Roy Kilner

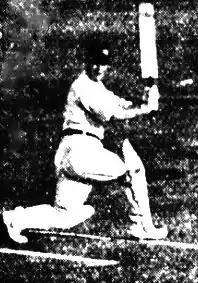
A cricketer hitting the ball

Kilner first came into the Yorkshire side as a batsman. He was considered a good, reliable batsman when he began, although his style was regarded by Yorkshire critics as unorthodox to the point where they disapproved of some of his unusual, eccentric shots. For Yorkshire, he appeared high in the order, but batted between number seven and number nine for England. If the circumstances of the game demanded it, he was able to play slowly and defensively and restrain his naturally aggressive style. He was particularly effective while playing the drive and pull shot. For most of his career, his effectiveness as a batsman was not compromised by his improvement and increasing workload as a bowler.